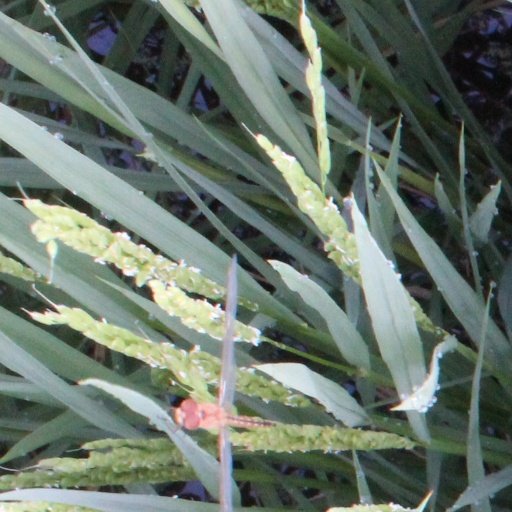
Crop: rice